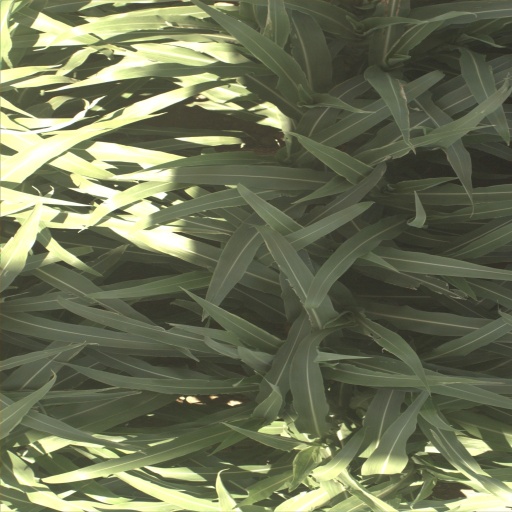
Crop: sorghum